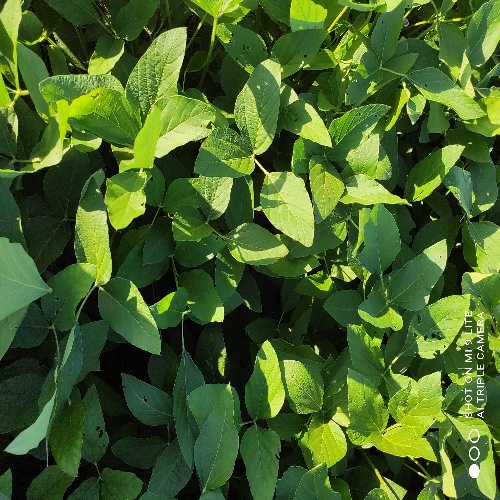
Label: Caterpillar